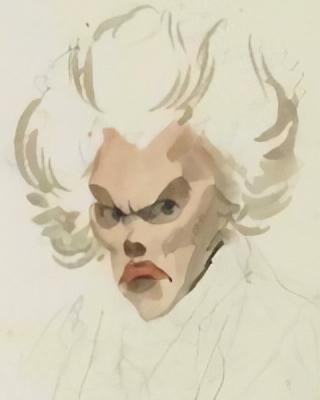
อาดรีแย็ง-มารี เลอฌ็องดร์

| name = อาดรีแย็ง-มารี เลอฌ็องดร์
| birth_place = ปารีส ประเทศฝรั่งเศส
| death_place = ปารีส ประเทศฝรั่งเศส
| nationality = ฝรั่งเศส
| field = คณิตศาสตร์
| work_institution = École MilitaireÉcole Normale Supérieure|École NormaleÉcole Polytechnique
| alma_mater = Collège Mazarin
| influenced = เอวาริสต์ กาลัว
| known_for = สมการเลอฌ็องดร์สมทบวิธีการแปลงเลอฌ็องดร์พหุนามเลอฌ็องดร์ฟังก์ชันอิลลิปติกผู้เแนะนำตัวอักษร ∂
| image = Legendre.jpg
| caption = ภาพล้อเลียนสีน้ำโดย Julien-Léopold Boilly (ดู ) เป็นภาพเหมือนเดียวเท่าที่รู้จักของเลอฌ็องดร์
อาดรีแย็ง-มารี เลอฌ็องดร์ (, ; 18 กันยายน ค.ศ. 1752 – 10 มกราคม ค.ศ. 1833) เป็นนักคณิตศาสตร์ชาวฝรั่งเศส ผู้ซึ่งมีความสำคัญในการให้ความรู้ทางสถิติศาสตร์ ทฤษฎีจำนวน พีชคณิตนามธรรม และคณิตวิเคราะห์
== ประวัติ ==
เลอฌ็องดร์เกิดในครอบครัวฐานะร่ำรวย ได้ศึกษาฟิสิกส์ในปารีส ต่อมาก็ได้สอนในโรงเรียนทหารแห่งหนึ่งเนื่องจากหมดความสนใจในการเรียน งานของเขาก่อนหน้านี้เป็นการศึกษาเกี่ยวกับเรื่อง "แนววิถีของลูกปืนใหญ่" และหลังจากนั้นเขาก็เริ่มศึกษาคณิตศาสตร์
ใน ค.ศ. 1782 เขาได้รับเลือกให้เป็นสมาชิกคนหนึ่งของสถาบันวิทยาศาสตร์แห่งฝรั่งเศส (Académie des sciences) จากนั้นใน ค.ศ. 1789 เขาได้รับเลือกเป็นภาคีสมาชิกราชสมาคมแห่งลอนดอน
เลอฌ็องดร์สูญเสียเงินของเขาไปในช่วงการปฏิวัติฝรั่งเศส เขาจึงได้แต่งตำรา "Éléments de Géométrie" (องค์ประกอบของเรขาคณิต) ออกขาย ตำรานี้ได้รับการตีพิมพ์และการแปลไปเป็นภาษาอื่นหลายครั้ง ทำกำไรงดงามให้กับเขา เขามีหน้าที่เป็นผู้สอนในหลากหลายตำแหน่ง และได้รับบำนาญเป็นทุนในการดำรงชีวิต แต่เมื่อ ค.ศ. 1824 ความผิดพลาดที่เกิดจากการเมืองทำให้เขาต้องสูญการได้รับบำนาญ และทำให้เขาใช้ชีวิตในช่วงที่เหลืออย่างขัดสน
== งานของเลอฌ็องดร์ ==
งานส่วนใหญ่ที่เลอฌ็องดร์ทำมักจะถูกหยิบยกไปสานต่อให้สำเร็จโดยผู้อื่น เช่น ทฤษฎีของกาลัว (Galois theory) ได้รับแรงบันดาลใจจากงานเกี่ยวกับรากของพหุนาม; ฟังก์ชันอิลลิปติก (elliptic function) ต่อยอดความรู้จากฟังก์ชันของเลอฌ็องดร์โดย นีลส์ เฮนริก อาเบล; ความรู้ทางสถิติศาสตร์และทฤษฎีจำนวนของ คาร์ล ฟรีดริช เกาส์ ก็ได้เติมเต็มงานของเลอฌ็องดร์ เป็นต้น เขาเป็นผู้พัฒนาวิธีกำลังสองน้อยสุดซึ่งมีการใช้งานอย่างกว้างขวางในเรื่องการถดถอยเชิงเส้นและการปรับเส้นโค้ง คำว่า "วิธีกำลังสองน้อยสุด" เป็นการแปลโดยตรงจาก "méthode des moindres carrés" ในภาษาฝรั่งเศส
เมื่อ ค.ศ. 1830 เขาได้ให้ข้อพิสูจน์เติมเต็มให้กับทฤษฎีบทสุดท้ายของแฟร์มาที่เลขชี้กำลัง "n" = 5 ซึ่งดิริเคล (Johann Peter Gustav Lejeune Dirichlet) ได้พิสูจน์ไว้เพียงบางส่วนเมื่อสองปีก่อน
ในทฤษฎีจำนวน เขาได้สร้างข้อความคาดการณ์ต่อกฎส่วนกลับกำลังสอง (quadratic reciprocity law) และต่อมาก็ได้รับการพิสูจน์โดยเกาส์ โดยใช้สัญลักษณ์เลอฌ็องดร์ (Legendre symbol) ซึ่งตั้งขึ้นเพื่อเป็นเกียรติให้กับเลอฌ็องดร์ งานที่สำคัญของเขาอีกอย่างหนึ่งคือการกระจายของจำนวนเฉพาะ และการประยุกต์การวิเคราะห์สำหรับใช้ในทฤษฎีจำนวน ข้อความคาดการณ์อีกข้อหนึ่งเกี่ยวกับทฤษฎีบทจำนวนเฉพาะที่เขาตั้งไว้เมื่อ ค.ศ. 1796 ได้รับการพิสูจน์โดยฌัก อาดามาร์ (Jacques Hadamard) และชาร์ล ฌ็อง เดอ ลา วาเล-ปูแซ็ง (Charles Jean de la Vallée-Poussin) ในปี ค.ศ. 1898
==ภาพเหมือนที่เข้าใจผิด==
ก่อนที่จะมีผู้พบข้อผิดพลาดใน ค.ศ. 2005 หนังสือ ภาพวาด และบทความต่าง ๆ เคยแสดงภาพเหมือนของ Louis Legendre (1752–1797) นักการเมืองชาวฝรั่งเศส เป็นภาพของนักคณิตศาสตร์มาอย่างผิดพลาดสองศตวรรษ ข้อผิดพลาดนี้มีที่มาจากภาพสเกชที่มีผู้เขียนว่า "Legendre" และปรากฏในหนังสือร่วมกับนักคณิตศาสตร์ร่วมสมัยอย่างเลอฌ็องดร์ ภาพเหมือนเดียวของเลอฌ็องดร์มาจากหนังสือ "Album de 73 portraits-charge aquarellés des membres de I'Institut" ที่ผลิตใน ค.ศ. 1820 ซึ่งค้นพบใหม่ใน ค.ศ. 2008 เป็นหนังสือภาพวาดล้อเลียนสมาชิก Institut de France ในปารีสทั้ง 73 คน โดย Julien-Léopold Boilly ศิลปินชาวฝรั่งเศส ดังภาพข้างล่าง:Boilly, Julien-Léopold. (1820). "Album de 73 portraits-charge aquarellés des membres de I'Institut" ( watercolor portrait #29). Biliotheque de l'Institut de France.
== ดูเพิ่ม ==
* ขั้นตอนวิธีเกาส์-เลอฌ็องดร์
* ค่าคงตัวของเลอฌ็องดร์
* สมการของเลอฌ็องดร์
* พหุนามเลอจองดร์
* ข้อความคาดการณ์ของเลอฌ็องดร์
* การแปลงเลอฌ็องดร์
* สัญลักษณ์เลอฌ็องดร์
==อ้างอิง==
== แหล่งข้อมูลอื่น ==
*
*
* The True Face of Adrien-Marie Legendre (Portrait of Legendre)
* Biography at Fermat's Last Theorem Blog
* References for Adrien-Marie Legendre
* Eléments de géométrie (Paris : F. Didot, 1817)
* Elements of geometry and trigonometry, from the works of A. M. Legendre. Revised and adapted to the course of mathematical instruction in the United States, by Charles Davies. (New York: A. S. Barnes & co., 1858) : English translation of the above text
* Mémoires sur la méthode des moindres quarrés, et sur l'attraction des ellipsoïdes homogènes (1830)
* Théorie des nombres (Paris : Firmin-Didot, 1830)
* Traité des fonctions elliptiques et des intégrales eulériennes (Paris : Huzard-Courcier, 1825–1828)
* Nouvelles Méthodes pour la Détermination des Orbites des Comètes (Paris : Courcier, 1806)
* Essai sur la Théorie des Nombres (Paris : Duprat, 1798)
* Exercices de Calcul Intégral V.3 (Paris : Courcier, 1816)
* Correspondance mathématique avec Legendre in C. G. J. Jacobis gesammelte Werke (Berlin: 1852)
หมวดหมู่:ศิษย์จากมหาวิทยาลัยปารีส
หมวดหมู่:สมาชิกราชสมาคม
หมวดหมู่:สมาชิกราชสมาคมแห่งเอดินบะระ
หมวดหมู่:นักวิทยาศาสตร์จากปารีส
หมวดหมู่:นักคณิตศาสตร์ชาวฝรั่งเศส